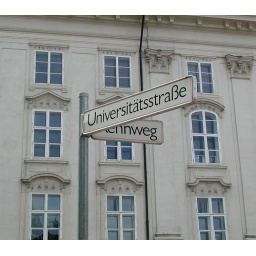
I thought this white street sign against the white building facade just looked cool.